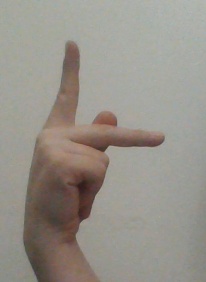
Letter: dha